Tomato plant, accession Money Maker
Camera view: tilt-top (135 deg); turntable rotation: 60 degrees
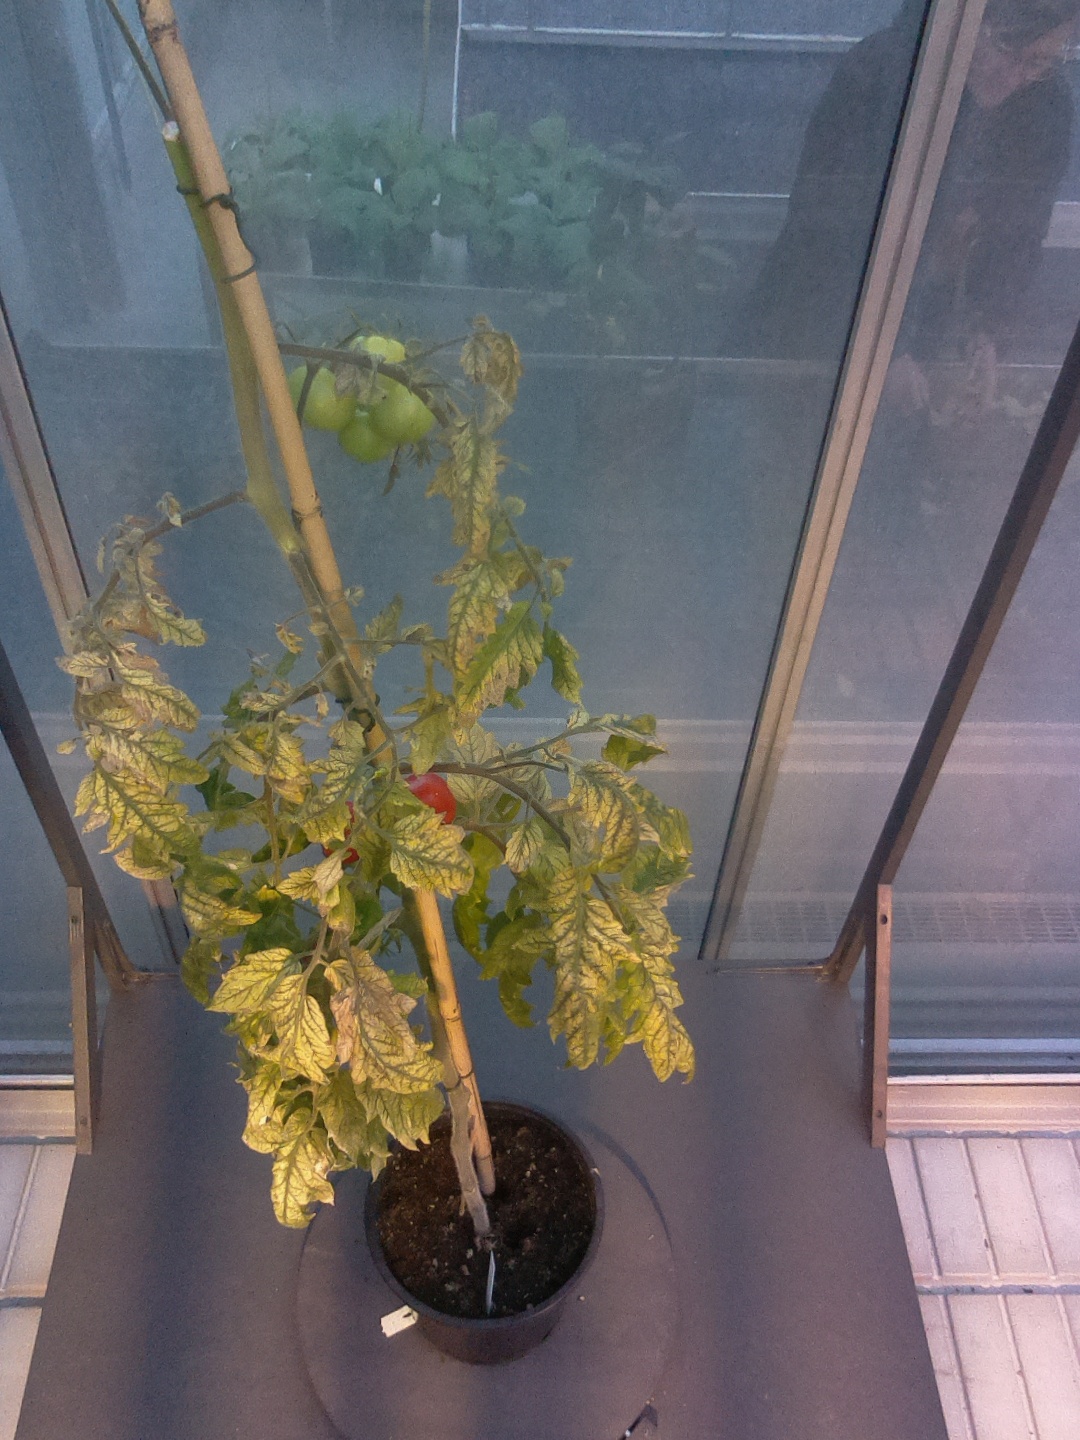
BBCH growth stage 82: 20%-30% of fruits show typical fully ripe color